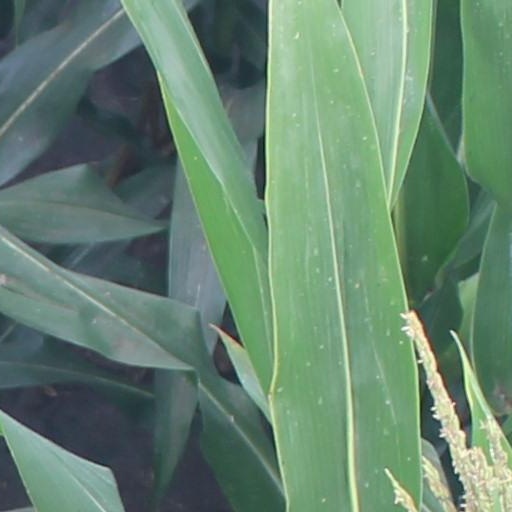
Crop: maize; corn